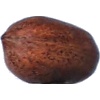
Label: nut_pecan